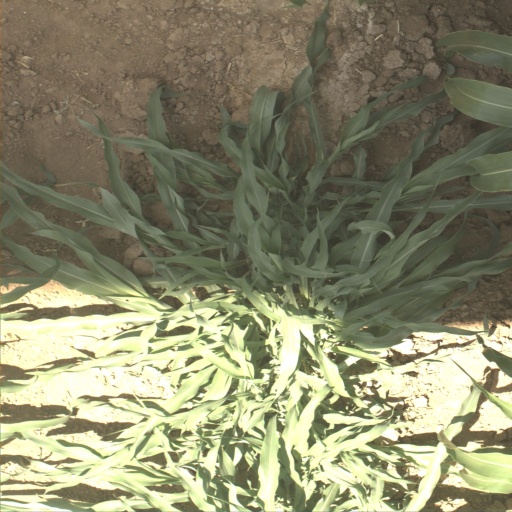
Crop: sorghum